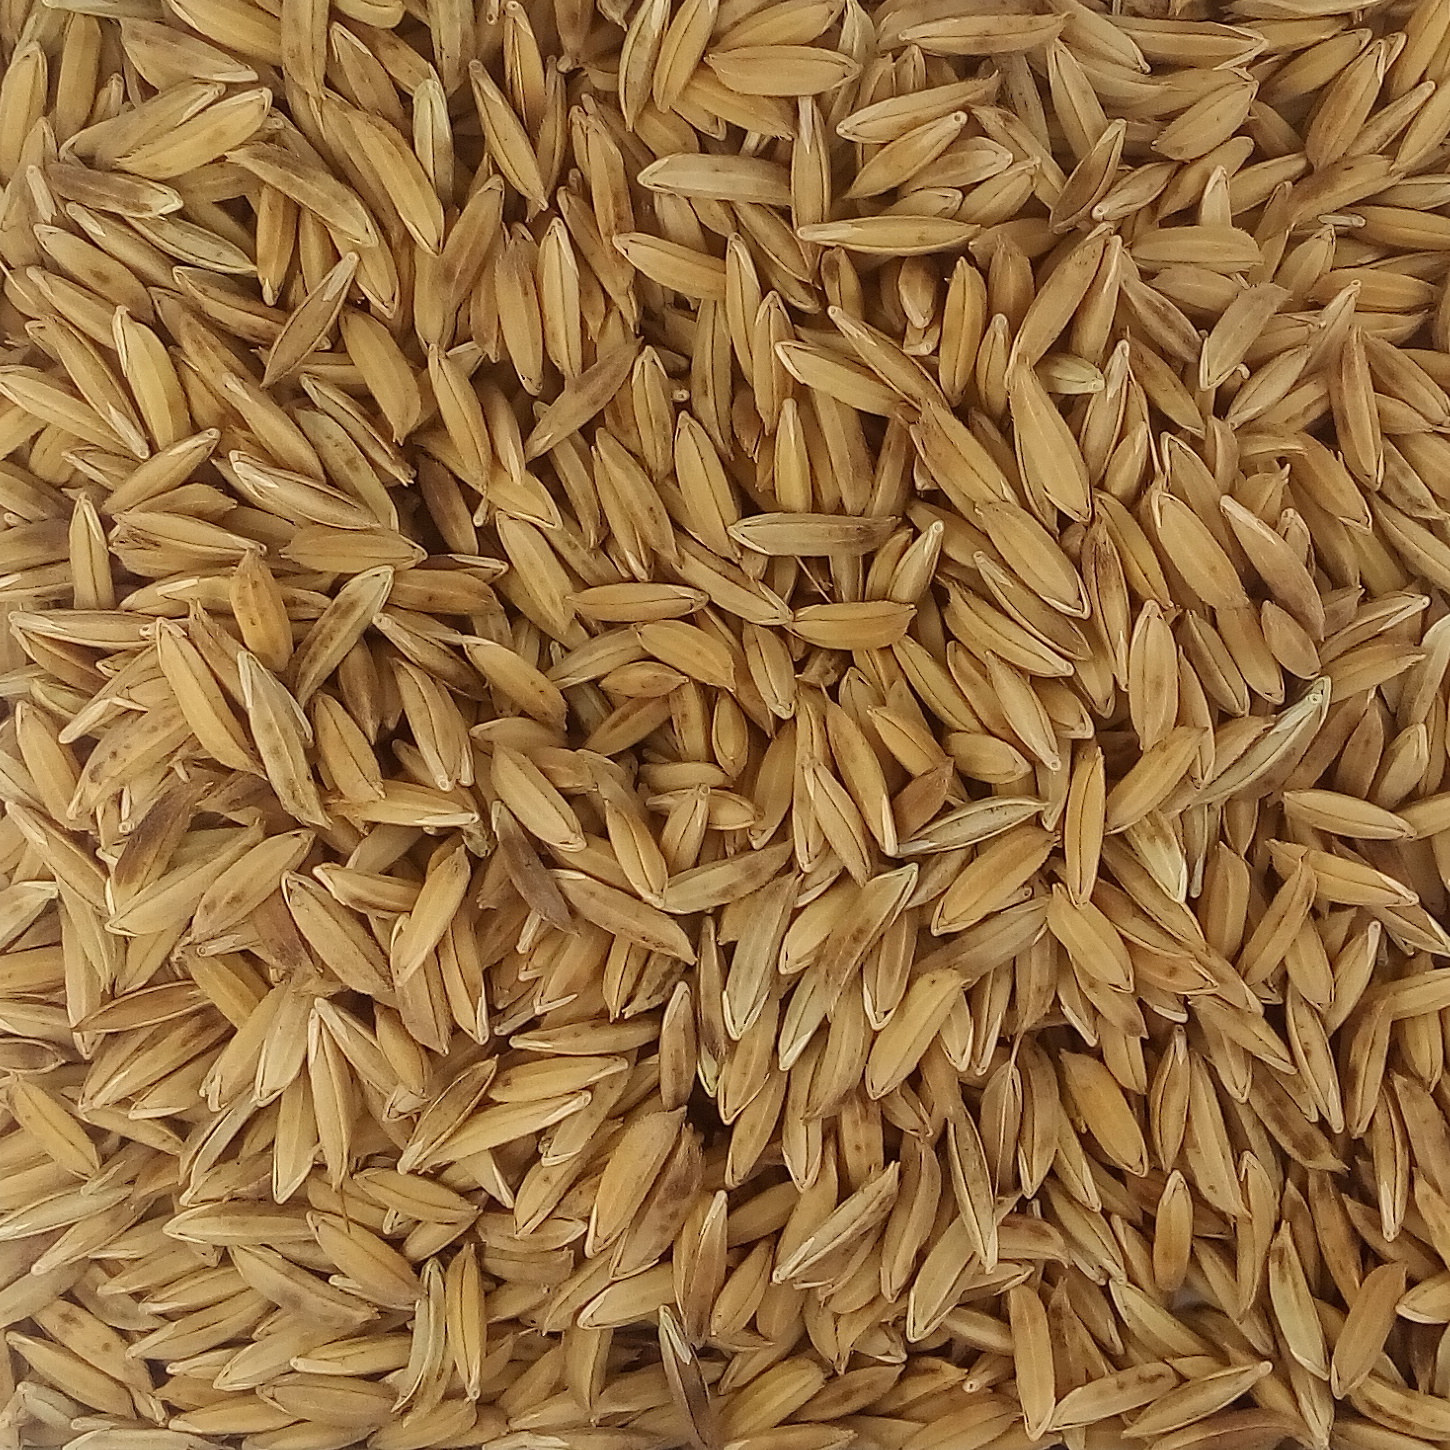
Rice seed variety: BAS_370